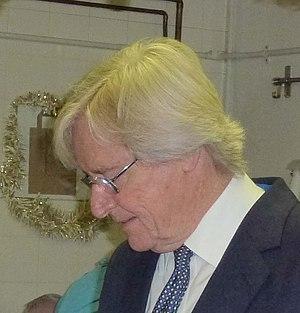
William Roache, né William Patrick Harry Roache le 25 avril 1932 à Basford, est un acteur anglais.